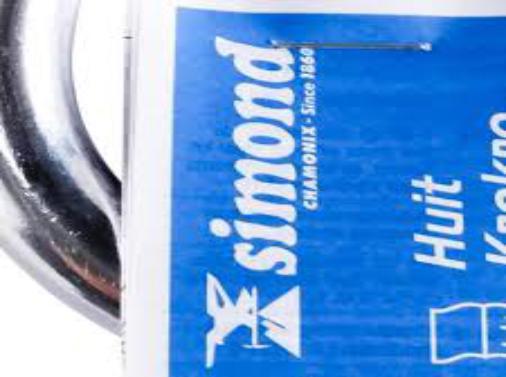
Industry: Clothes